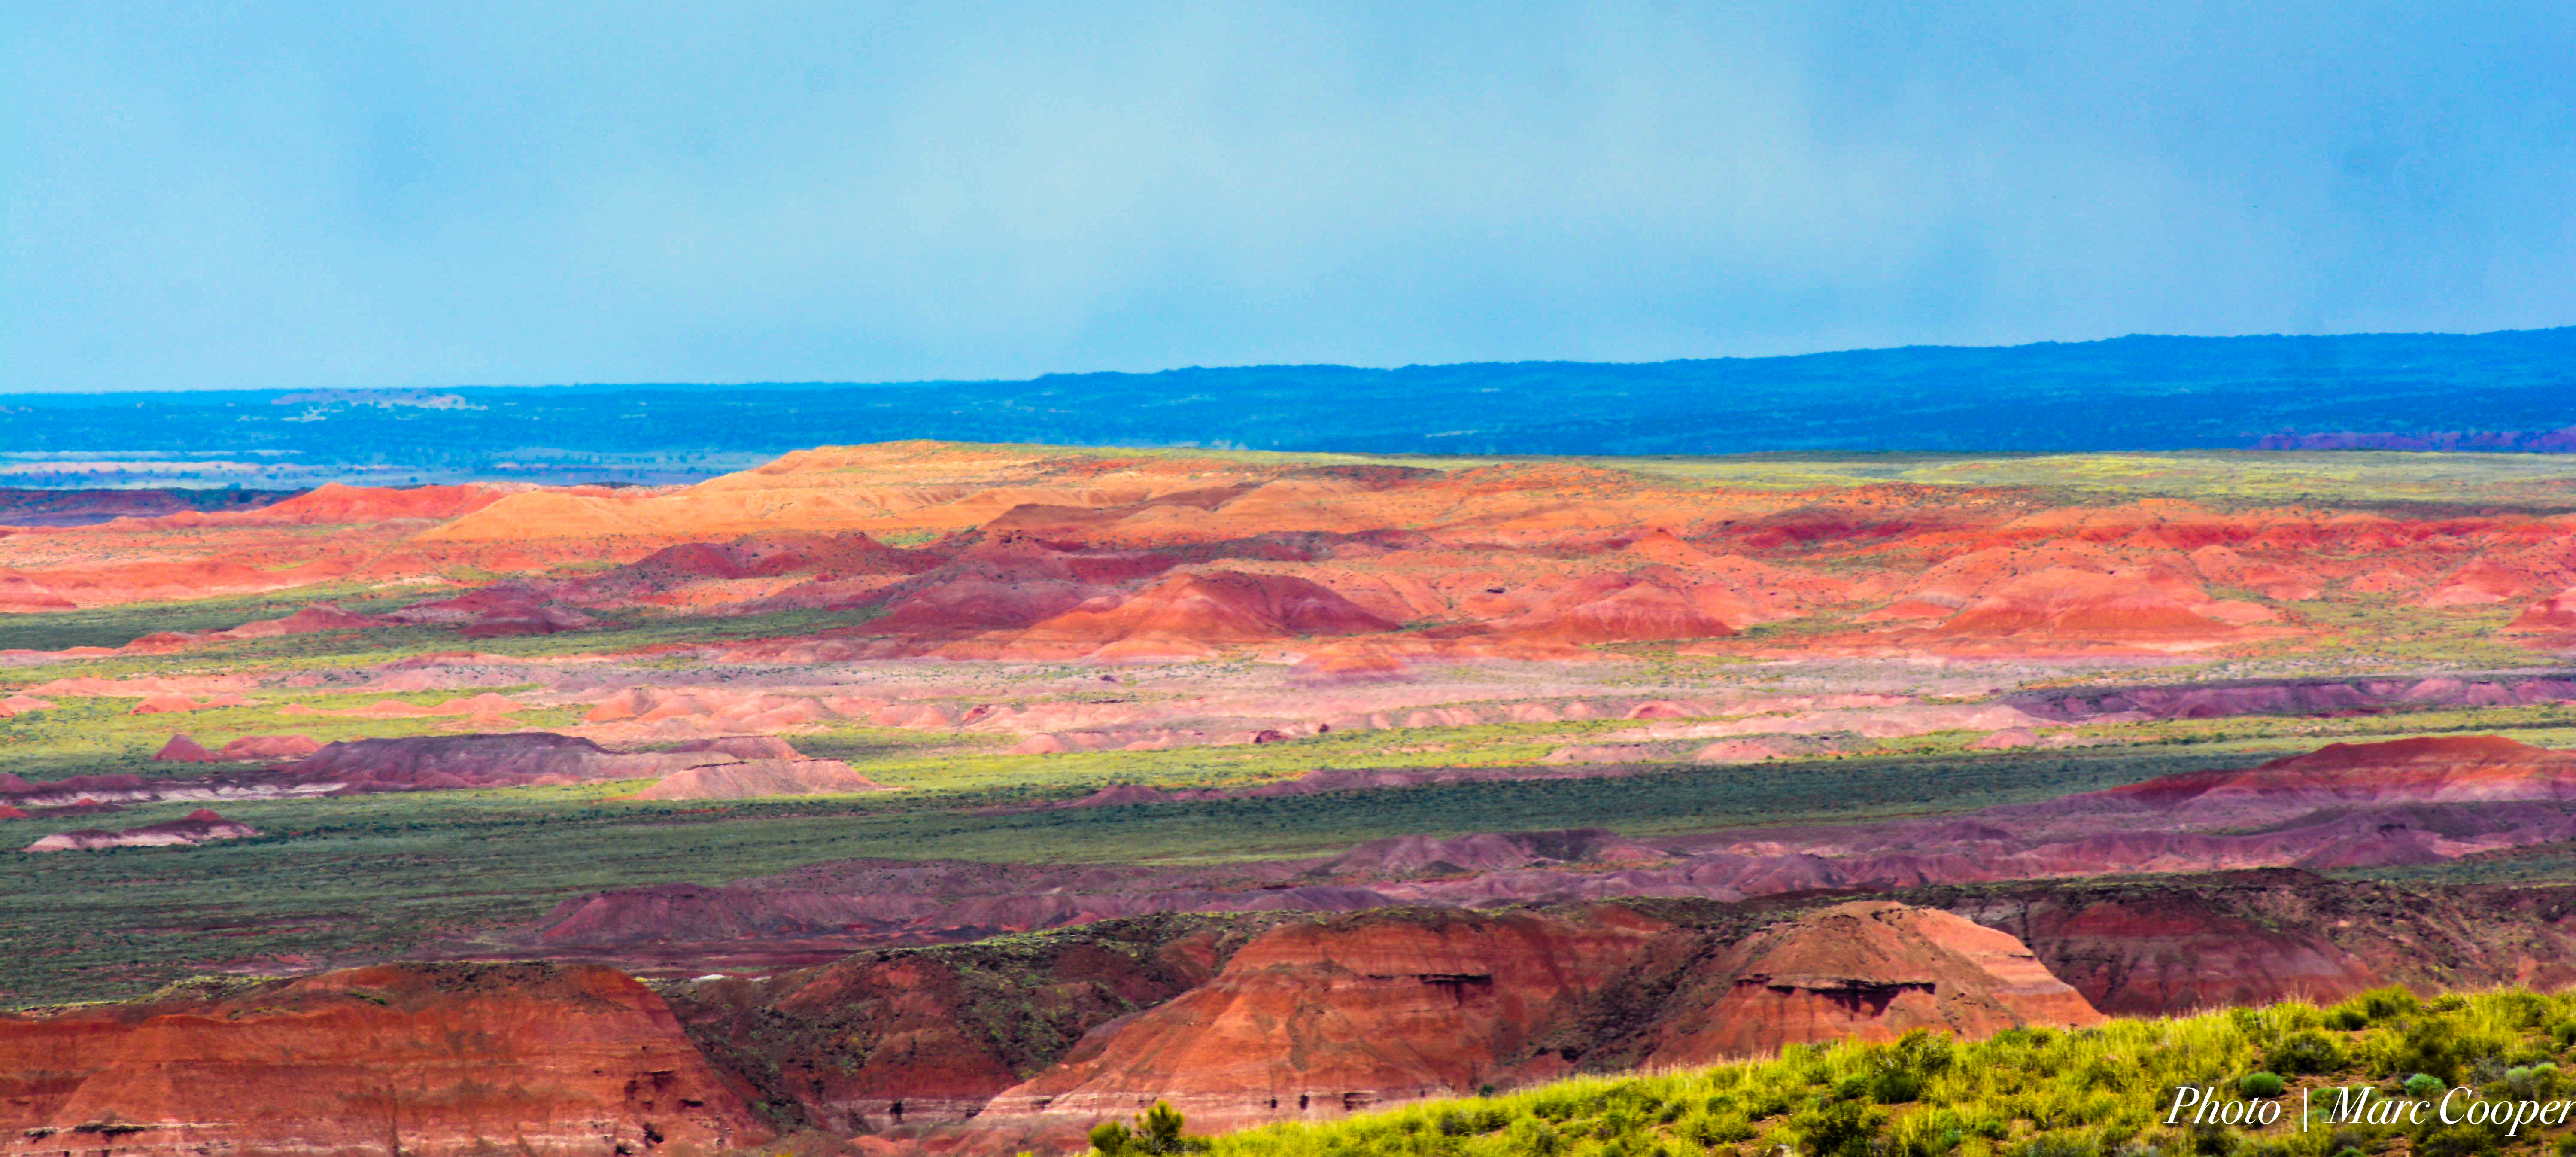
landscape, field, meadow, prairie, hill, desert, soil, savanna, plain, arizona, mountains, grassland, badlands, plateau, painteddesert, route66, ecosystem, tundra, steppe, landform, natural environment, geographical feature